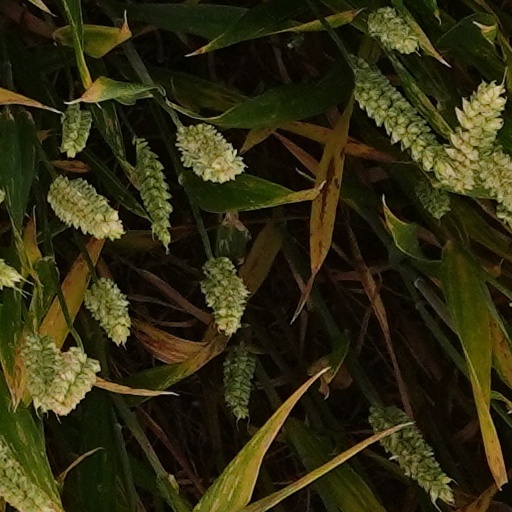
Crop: wheat